Hurricane Bret

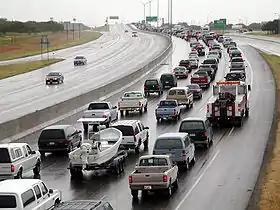
Traffic along a wet highway. Most of the cars are on the right side of the road; however, at least two cars are on the left side.

On August 21, when Bret was first expected to approach the Texas coastline, the NHC issued a hurricane watch for coastal areas between the border of Mexico and Baffin Bay, Texas. Hours later, the watch was upgraded to a warning as the storm intensified and posed a more direct threat to the area. A tropical storm warning and hurricane watch were subsequently posted from Baffin Bay northward to Port Aransas. The following day, the hurricane warning was extended to include locations through Port O'Connor and the advisories were extended to Freeport. As Bret neared landfall, the hurricane watch between Port O'Connor and Freeport was discontinued. The hurricane warning for Port Aransas to Port O'Connor was discontinued hours after Bret made landfall and began to weaken. By late August 23, all watches and warnings in relation to the hurricane were discontinued.